NGC 7320

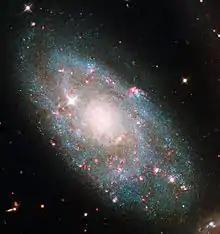
NGC 7320 imaged by the Hubble Space Telescope

NGC 7320 is a spiral galaxy in the constellation Pegasus. It was discovered on 27 September 1873 by French astronomer Édouard Stephan.